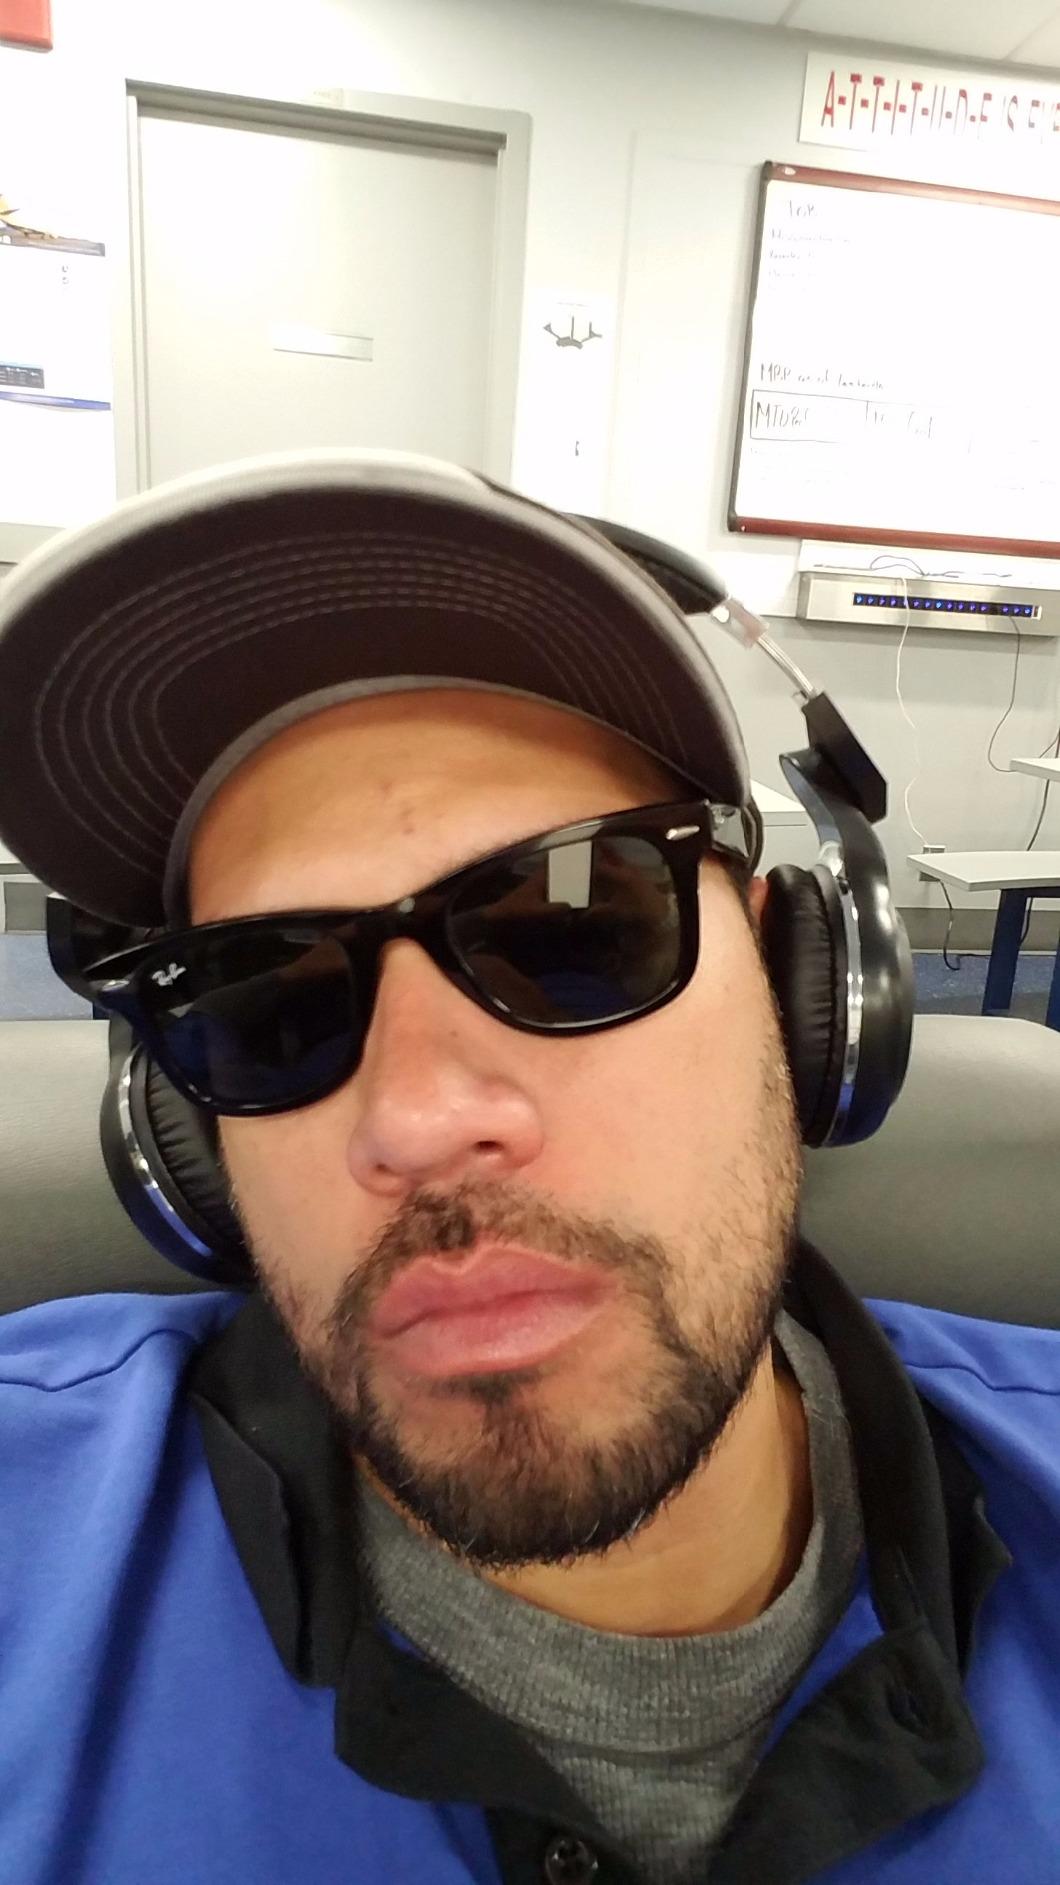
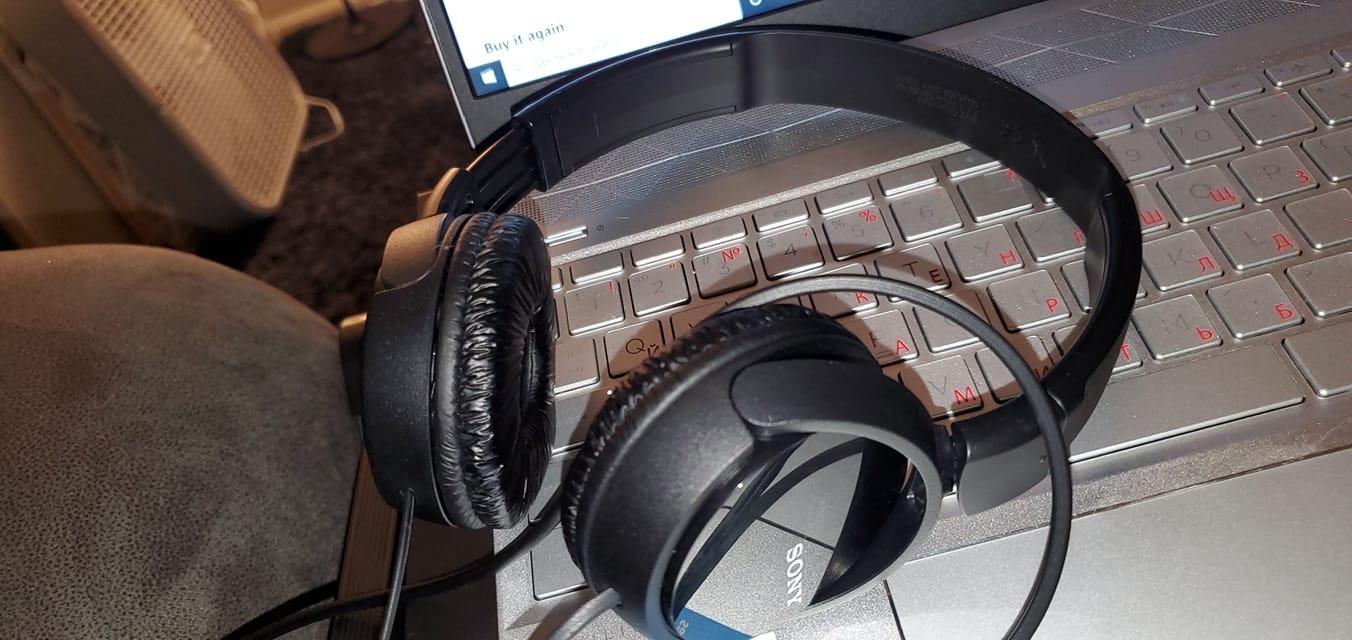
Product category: headphones
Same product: no